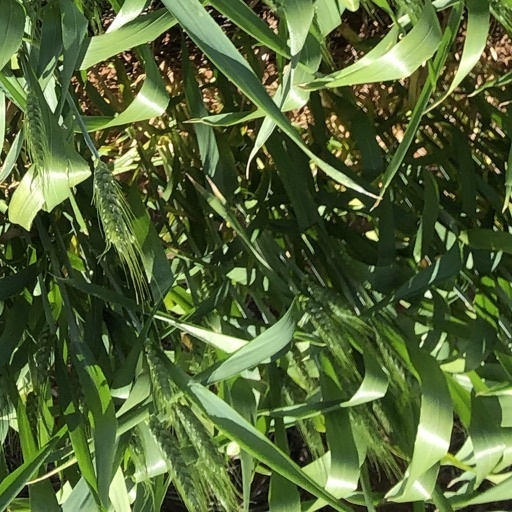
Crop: wheat